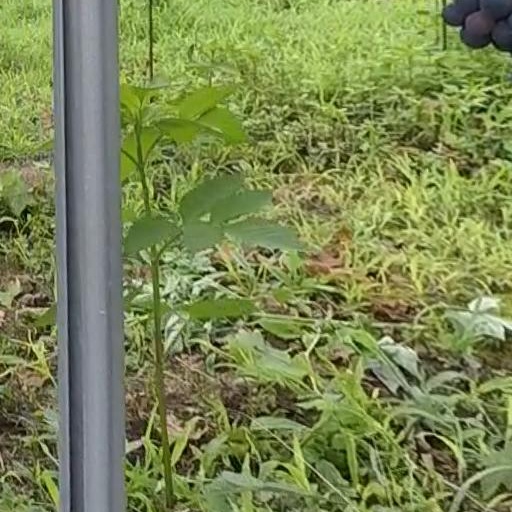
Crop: grape